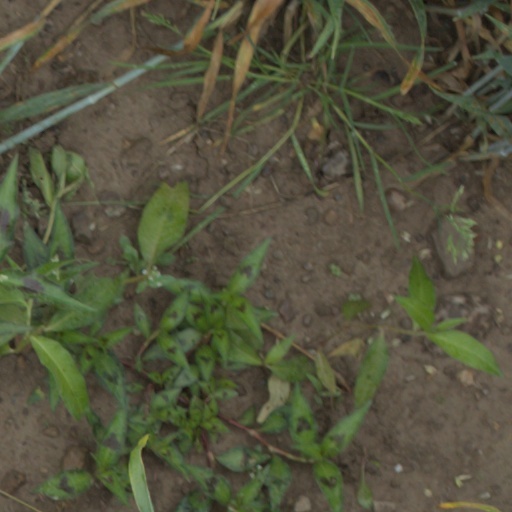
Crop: wheat